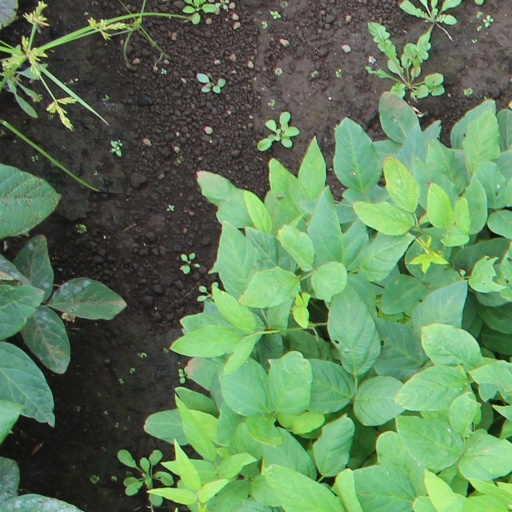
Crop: soybean